Marek Pienkowski

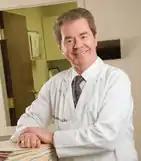
Marek Pienkowski in 2010

Marek Maria Pienkowski (born 8 September 1945) is a Polish-American medical researcher and clinician focused on broad aspects of immunological diagnosis and treatment. He collaborated in important discoveries related to immunology, viral oncogenes, genetic engineering, and cloning and has implemented desensitization treatments for allergic disorders based on this research into his clinical practice.